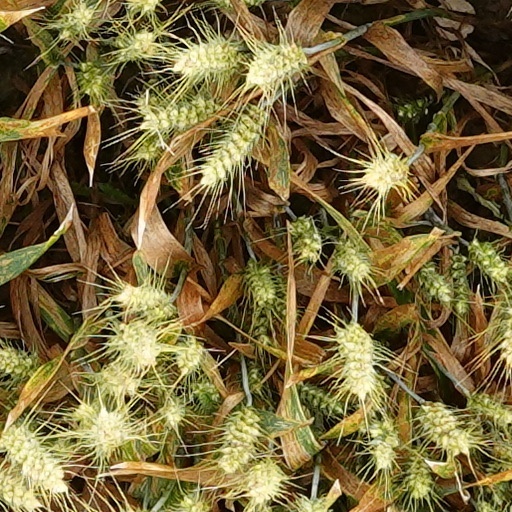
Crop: wheat